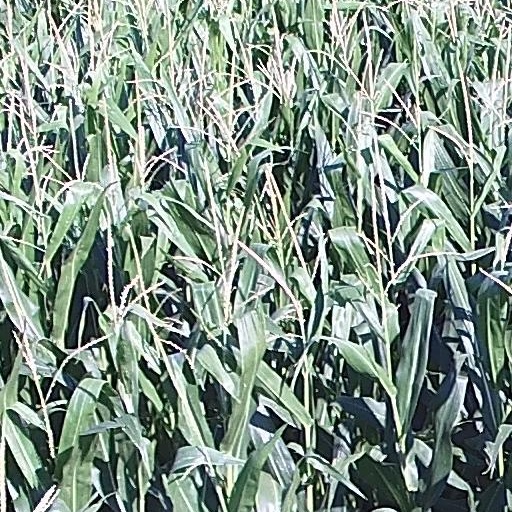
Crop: maize; corn